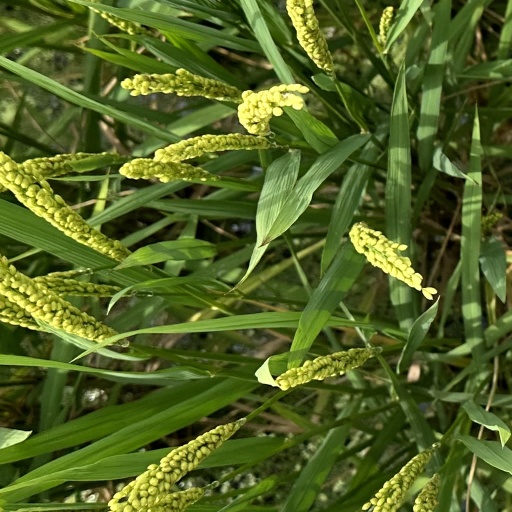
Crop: rice